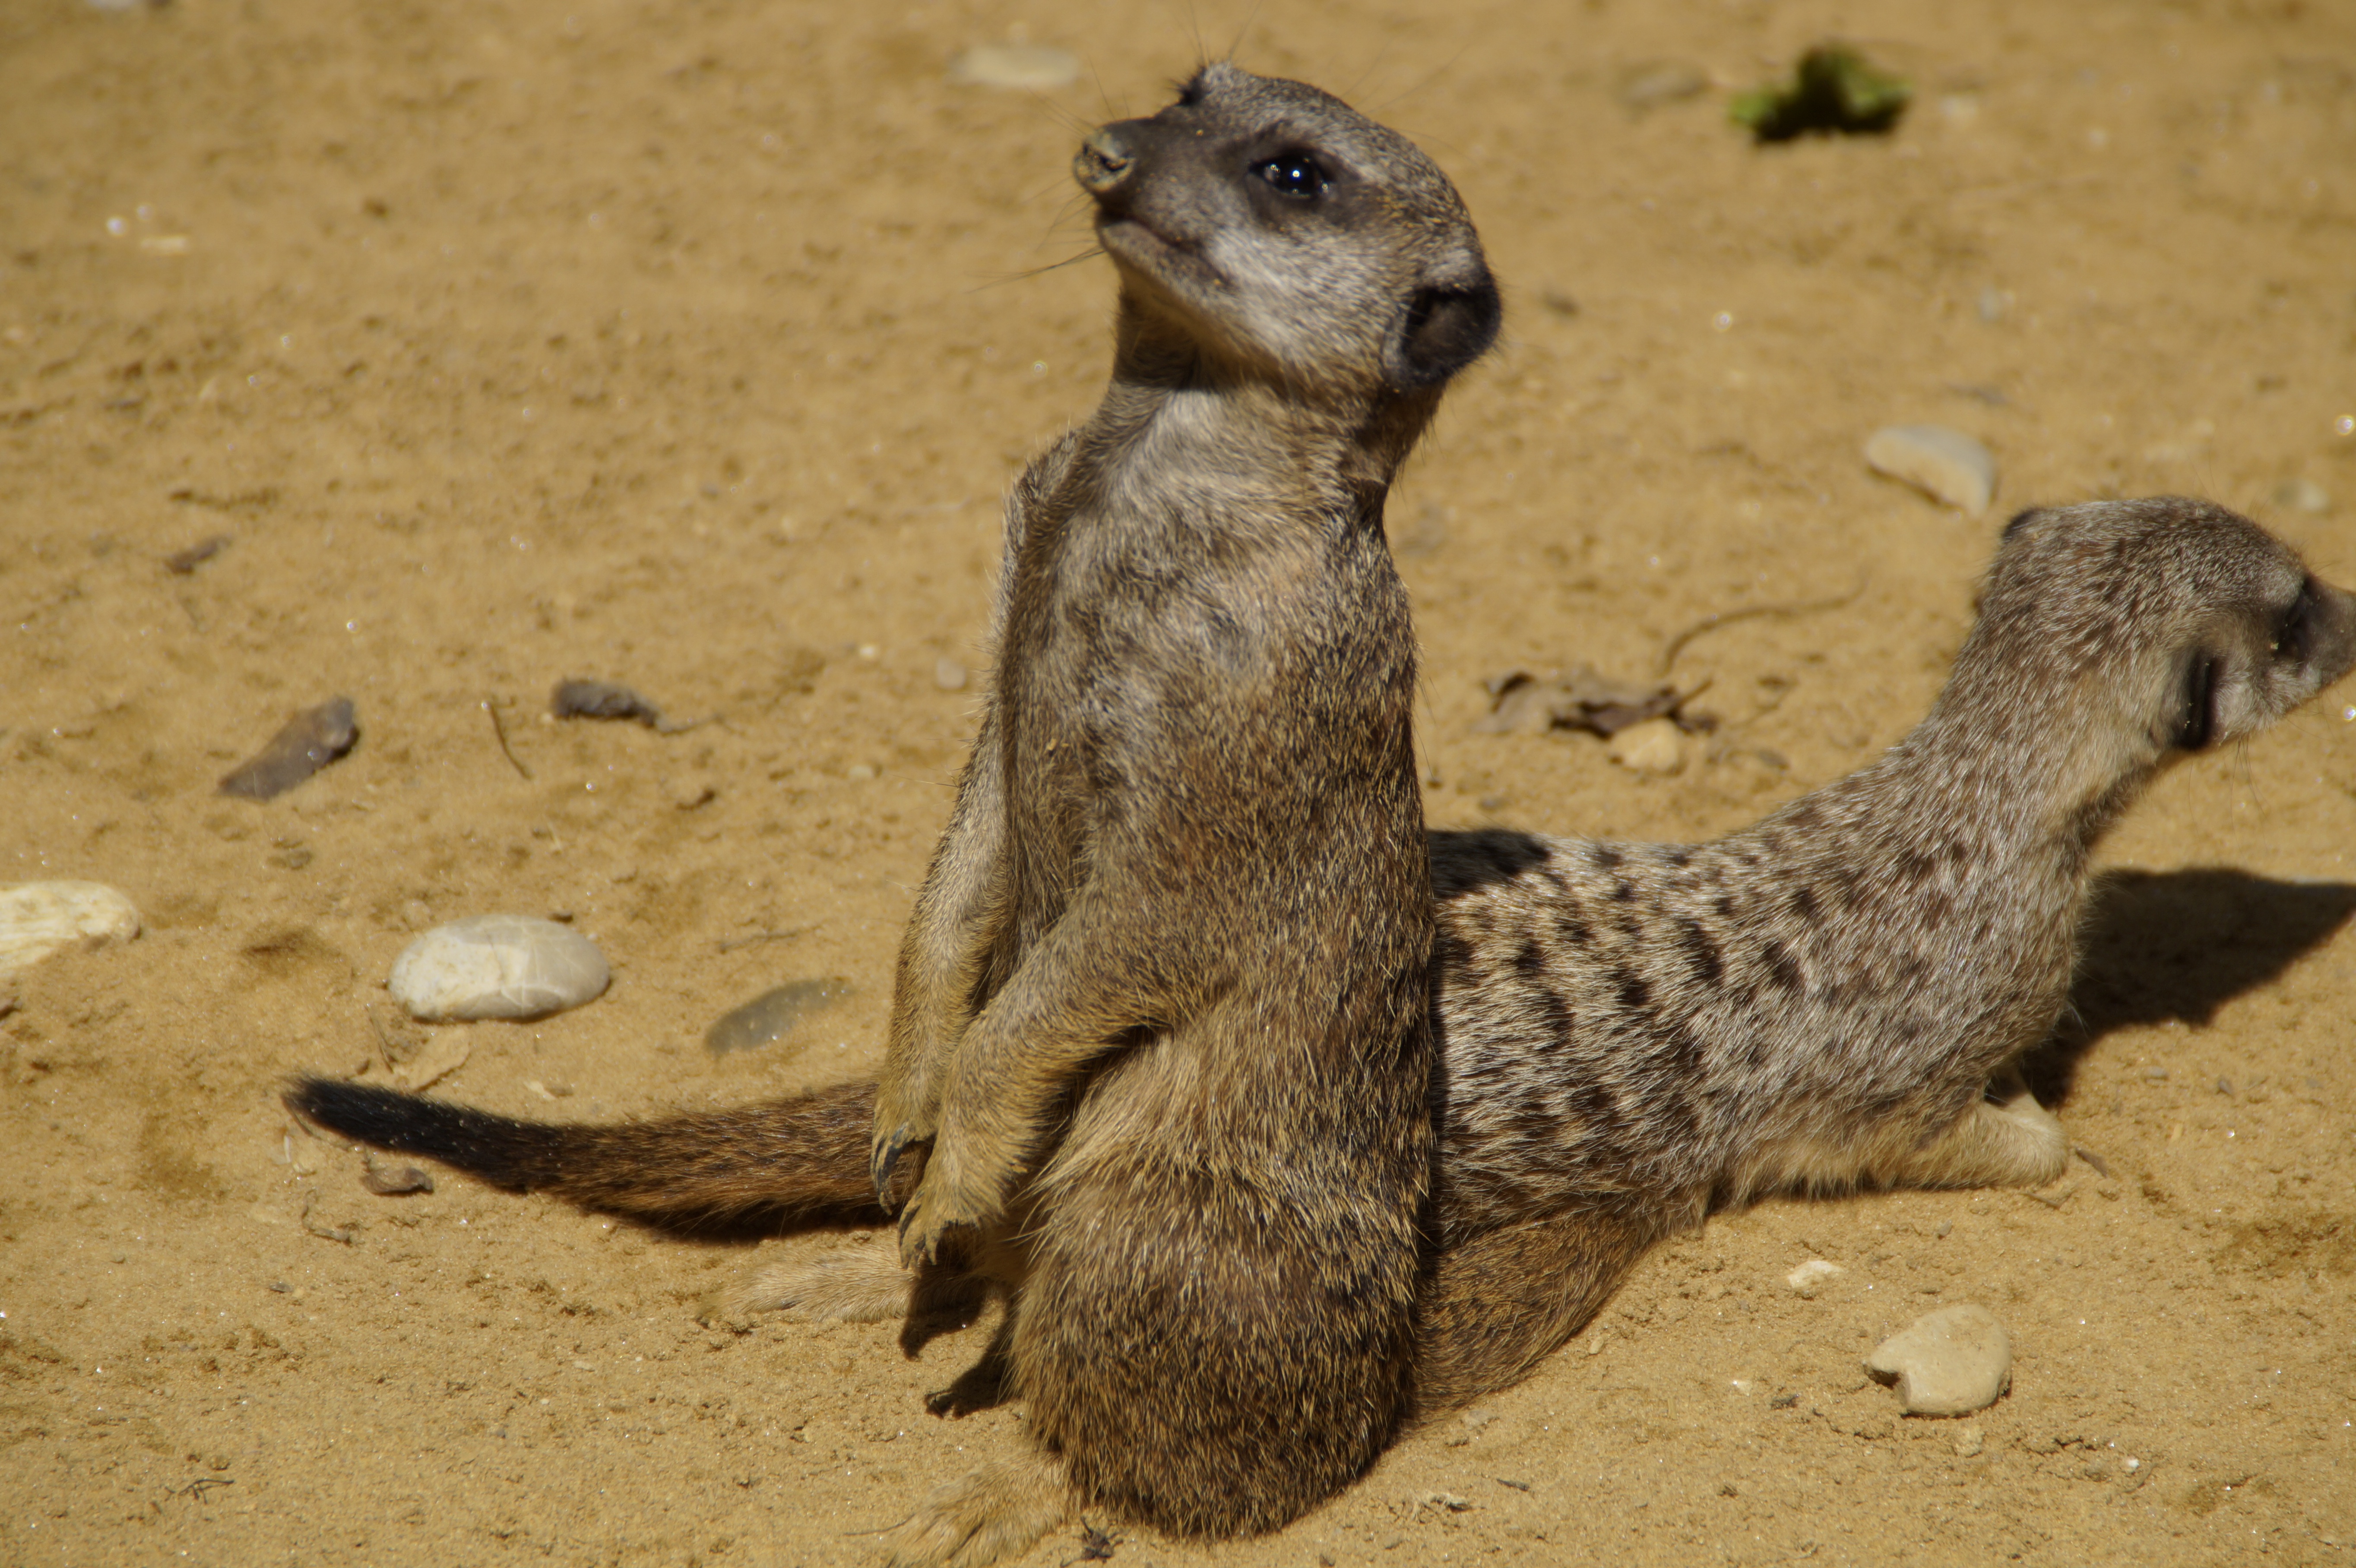
watch, sand, view, animal, cute, dry, wildlife, zoo, mammal, squirrel, rodent, fauna, whiskers, furry, vertebrate, creature, top, guard, meerkat, curious, mongoose, attention, animal world, supervisor, possierlich, small animal, vigilant, group picture, prairie dog, fox squirrel